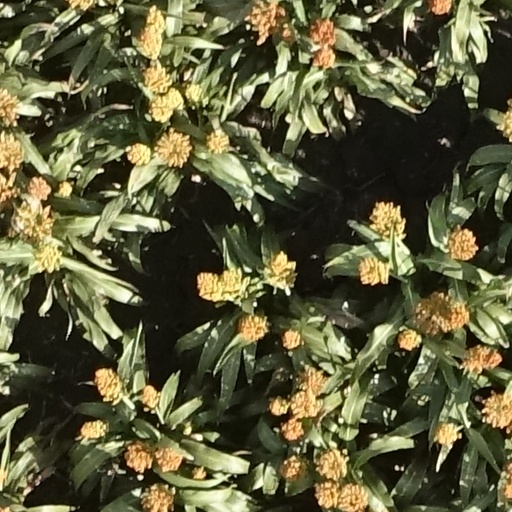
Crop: sorghum